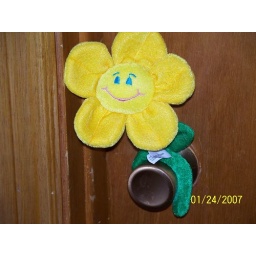
My cute little flower that I wrapped around my door knob to my bedroom.